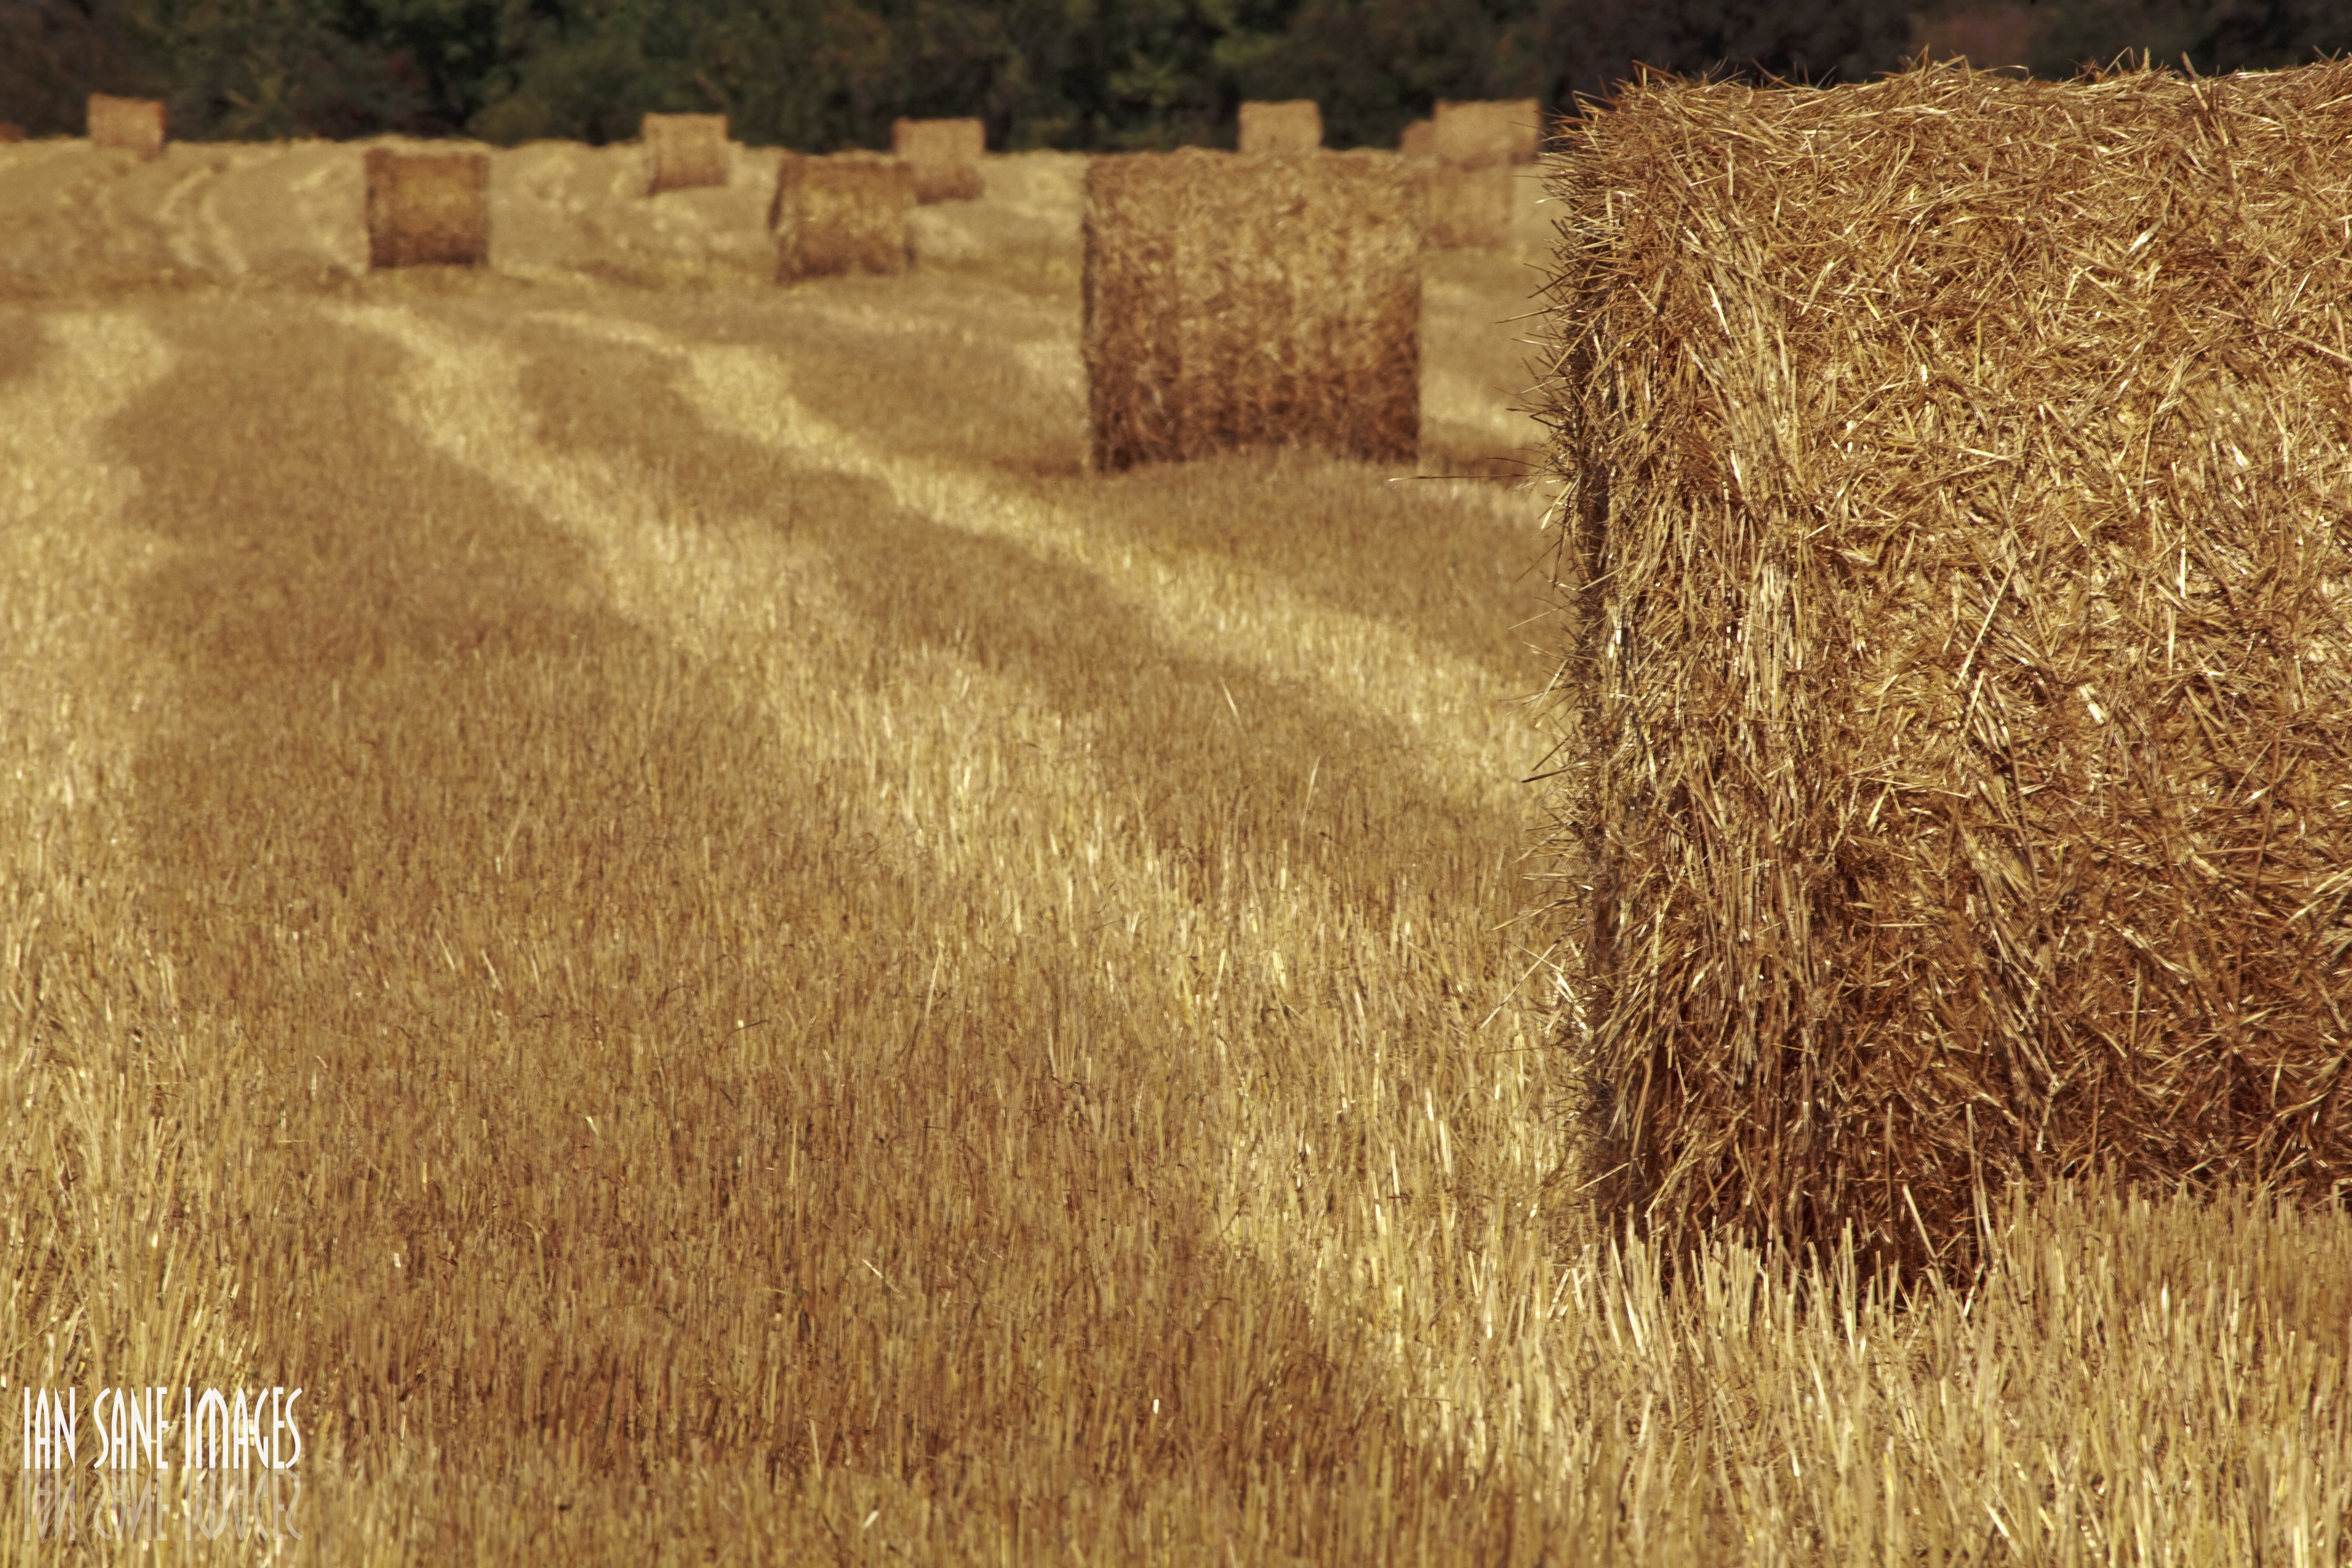
landscape, grass, plant, hay, field, farm, photography, wheat, prairie, highway, part, country, food, harvest, crop, soil, two, agriculture, south, corner, grassland, straw, rolling, ii, rolls, images, oregon, ian, sane, 211, flowering plant, hamricks, grass family, land plant